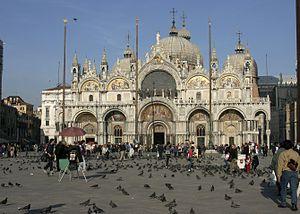
Il existe 398 villes de l'Union européenne de plus de 100 000 habitants. Les chiffres cités ne concernent que les villes sans les banlieues et ne correspondent pas à la population des agglomérations, aires ou régions urbaines. Les capitales sont en gras. Par ailleurs, il existe 59 aires urbaines de plus de 1 million d'habitants.
Moonraker [ˈmuːnɹeɪkə] est un film franco-britannique réalisé par Lewis Gilbert et sorti en 1979. C'est le onzième opus de la série des films de James Bond produite par EON Productions. Roger Moore y incarne James Bond pour la quatrième fois.
Venise est une ville côtière du nord-est de l'Italie, sur les rives de la mer Adriatique. Elle s'étend sur un ensemble de 121 petites îles séparées par un réseau de canaux et reliées par 435 ponts. Située au milieu de la lagune vénète, entre les estuaires du Pô et du Piave, Venise est renommée pour cet emplacement exceptionnel ainsi que pour son architecture et son patrimoine culturel, qui lui valent une inscription au patrimoine mondial de l'UNESCO.